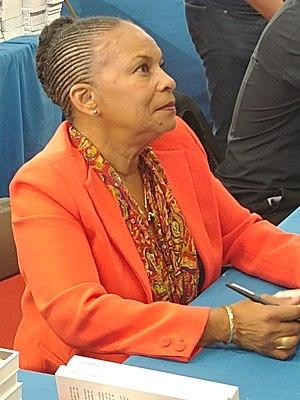
Christiane Taubira, au Festival America 2018 de Vincennes.
Christiane Taubira, née le 2 février 1952 à Cayenne, est une femme politique française.